Saad Nadim

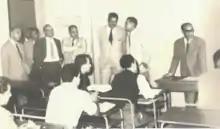
Saad Nadim during a lecture in the Cinema institute

Saad Nadim was not just a literal director, Despite his serious interest in all the elements of documentary films, his desire for change was the force which drove him towards the cultural activities. Saad Nadim, Salah Abu Seif, Mohamed Odeh and Asaad Halim established a group and named it the "Culture & Leisure Group". They held seminars where they discussed serious issues concerning ideas, art and reality.